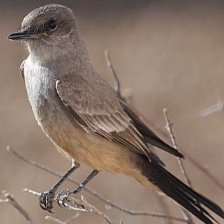
Species: SAYS PHOEBE
Scientific name: SAYORNIS SAYA